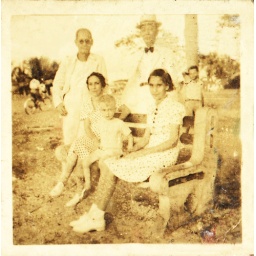
My Dad is the little boy in the picture, with my granddad, grandmother and auntie (as a young girl seated)